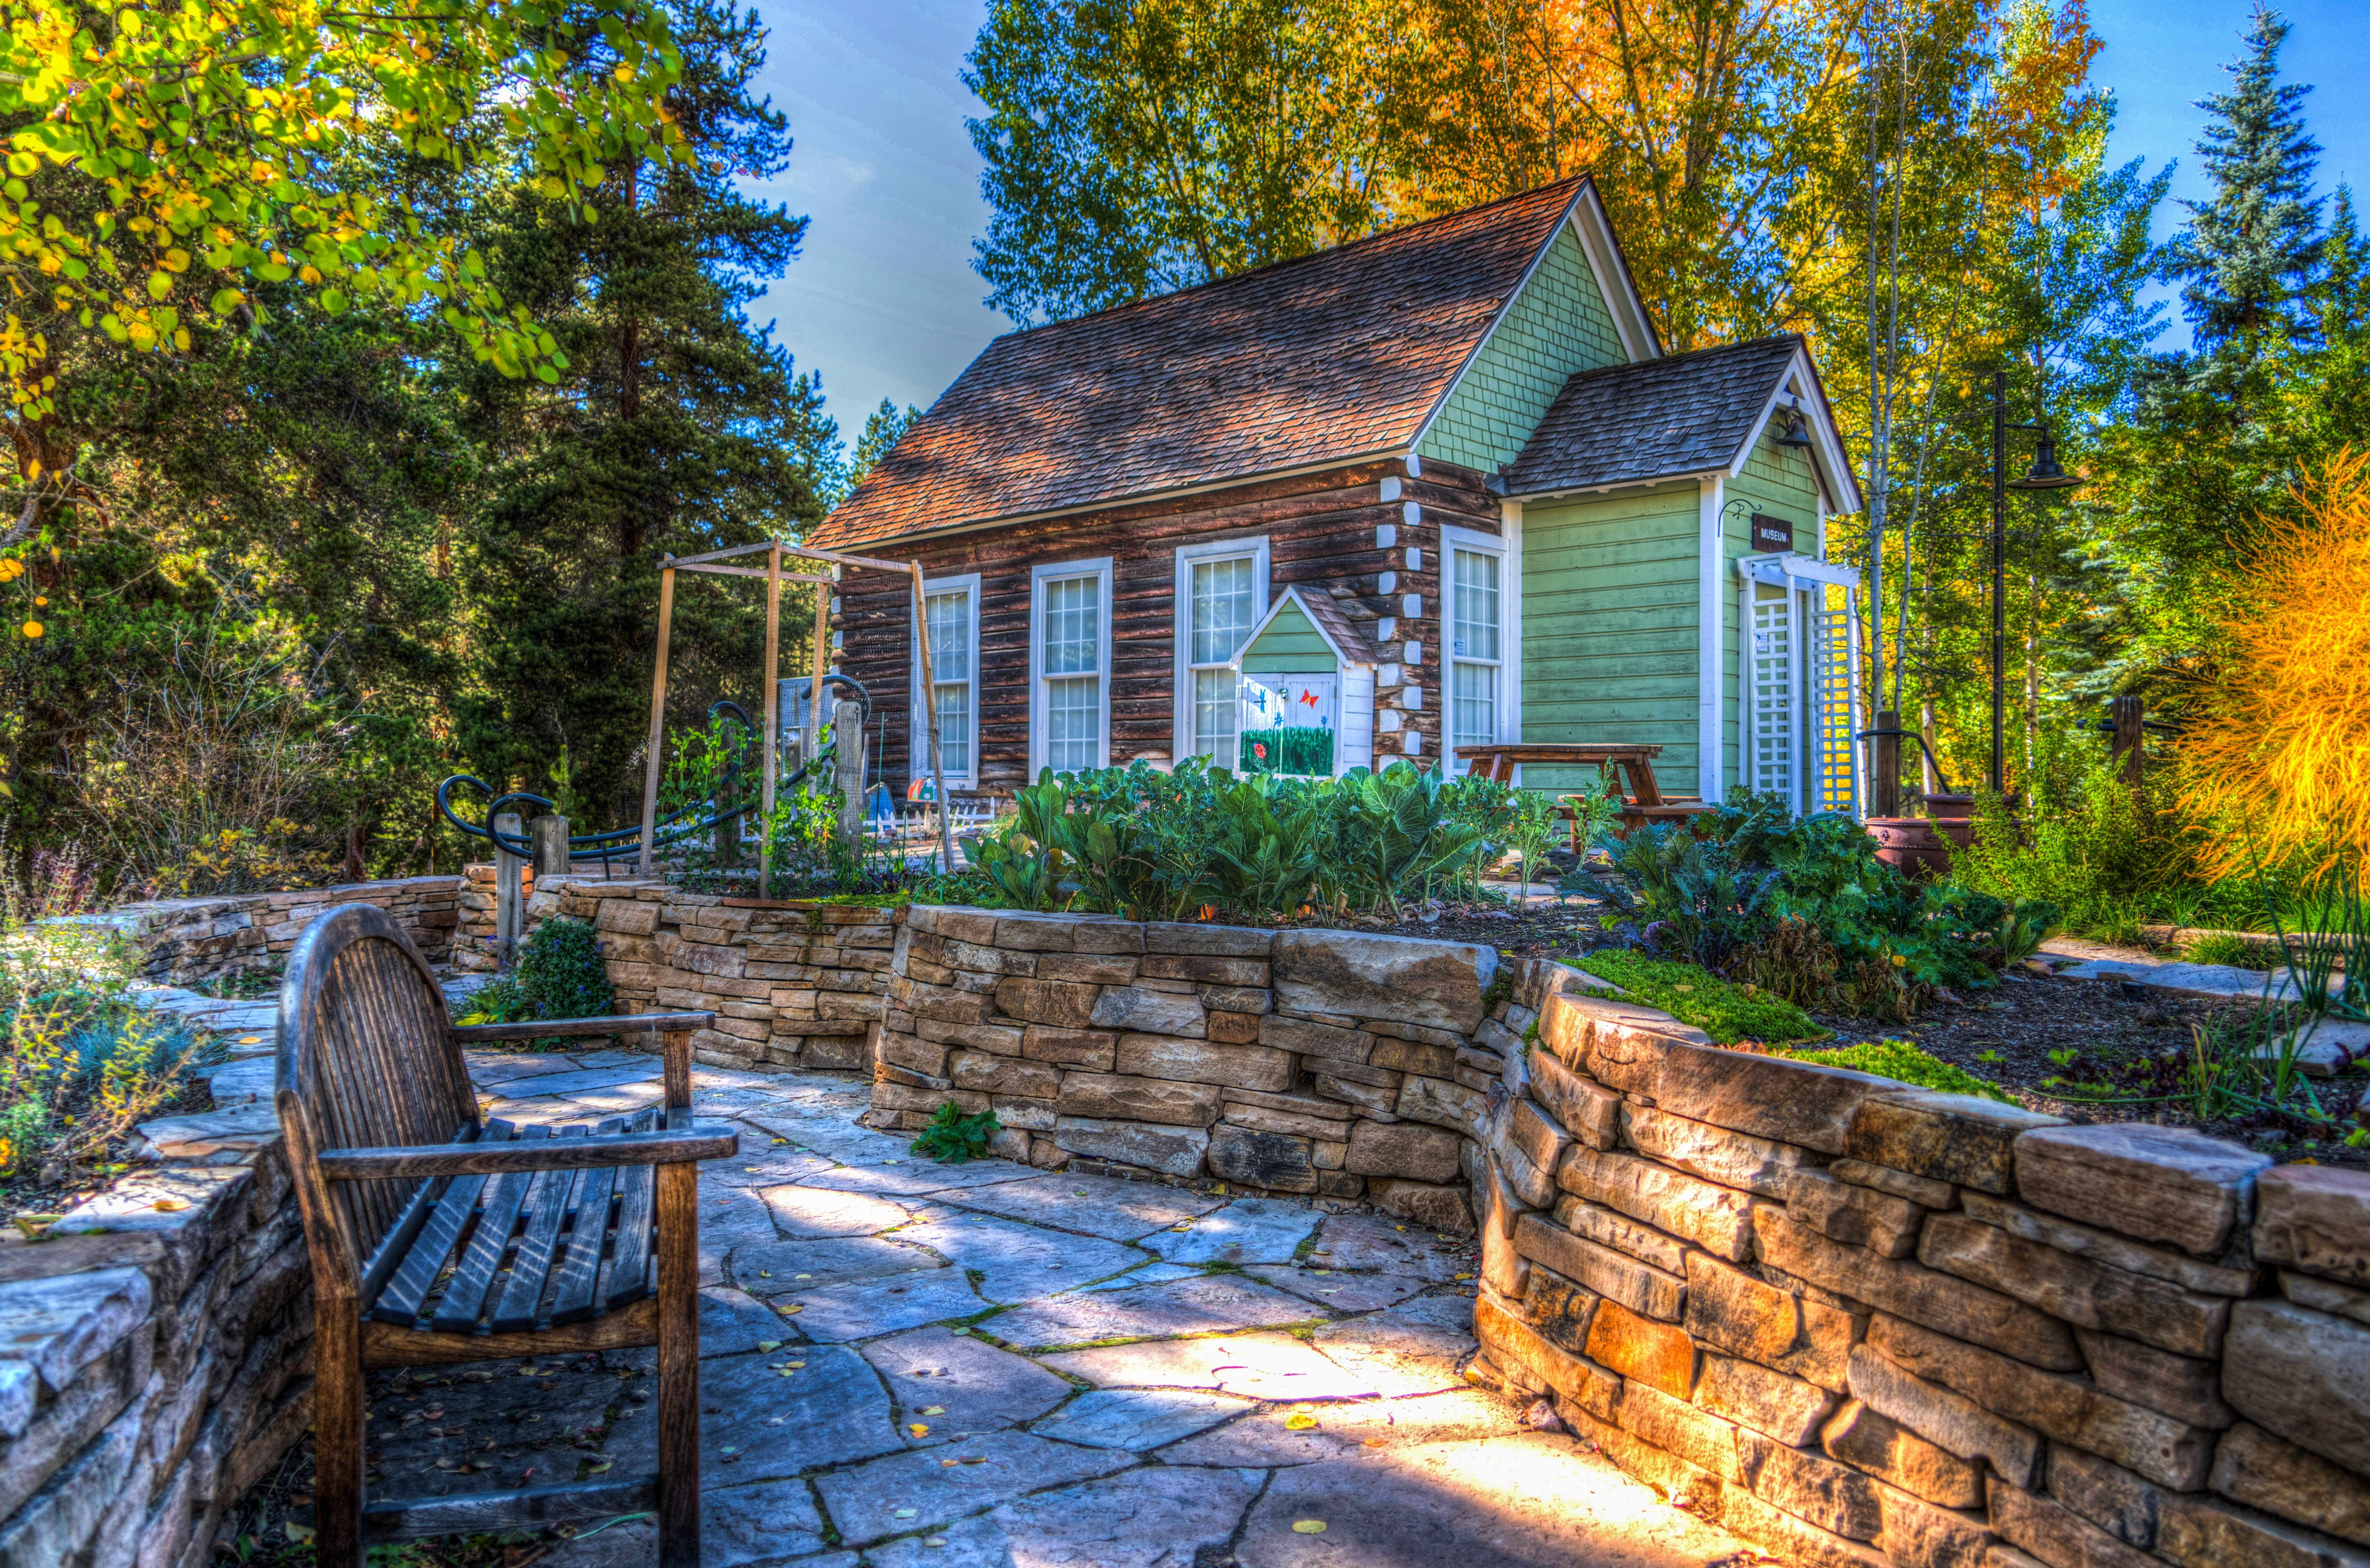
landscape, nature, forest, outdoor, architecture, bench, countryside, house, fall, home, travel, environment, foliage, rural, cottage, color, natural, autumn, park, scenery, usa, backyard, property, colorful, garden, flora, trees, landscaping, colorado, farmhouse, estate, log cabin, yard, autumnal, vail, real estate, outdoor structure